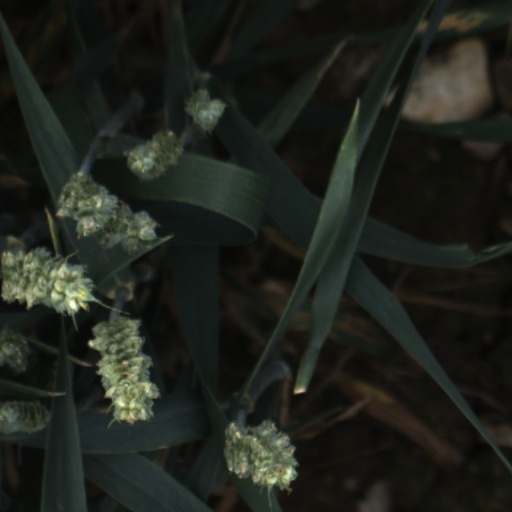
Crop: wheat